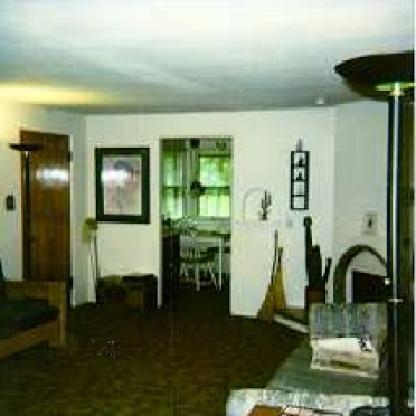
Scene: Indoor